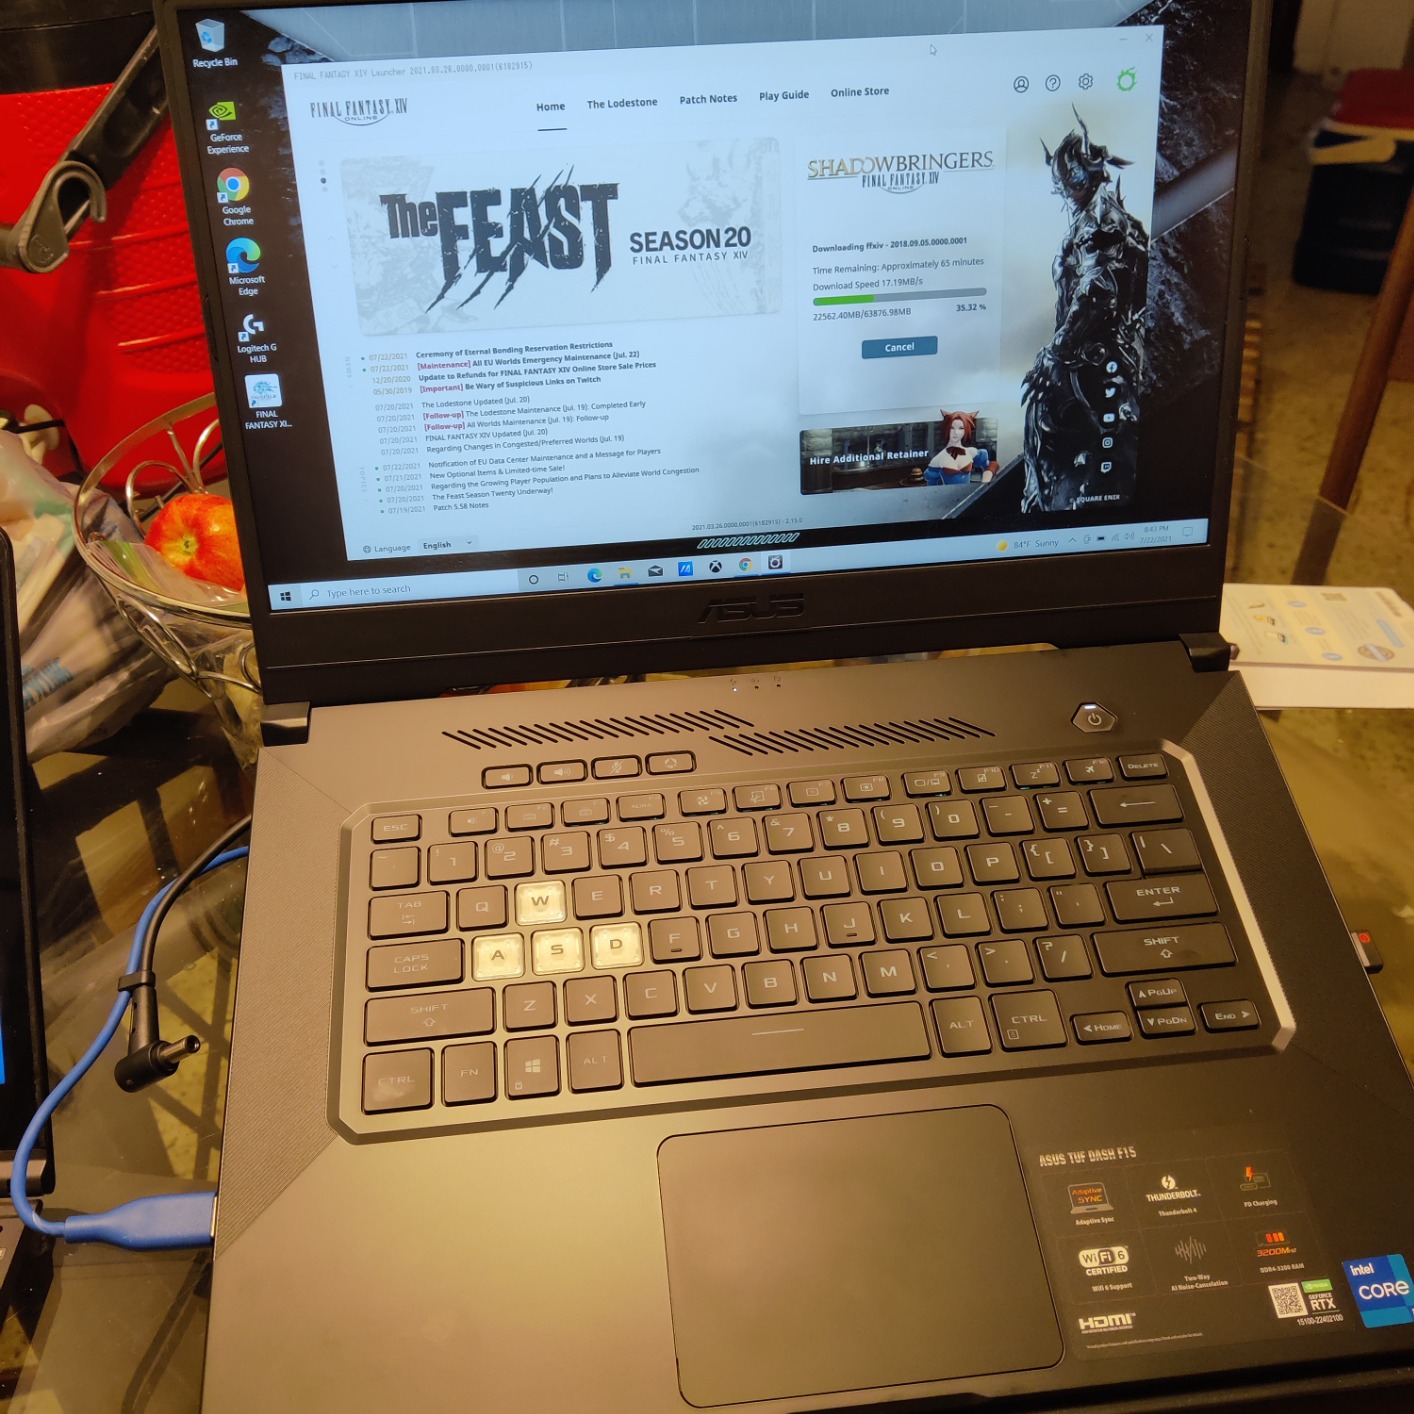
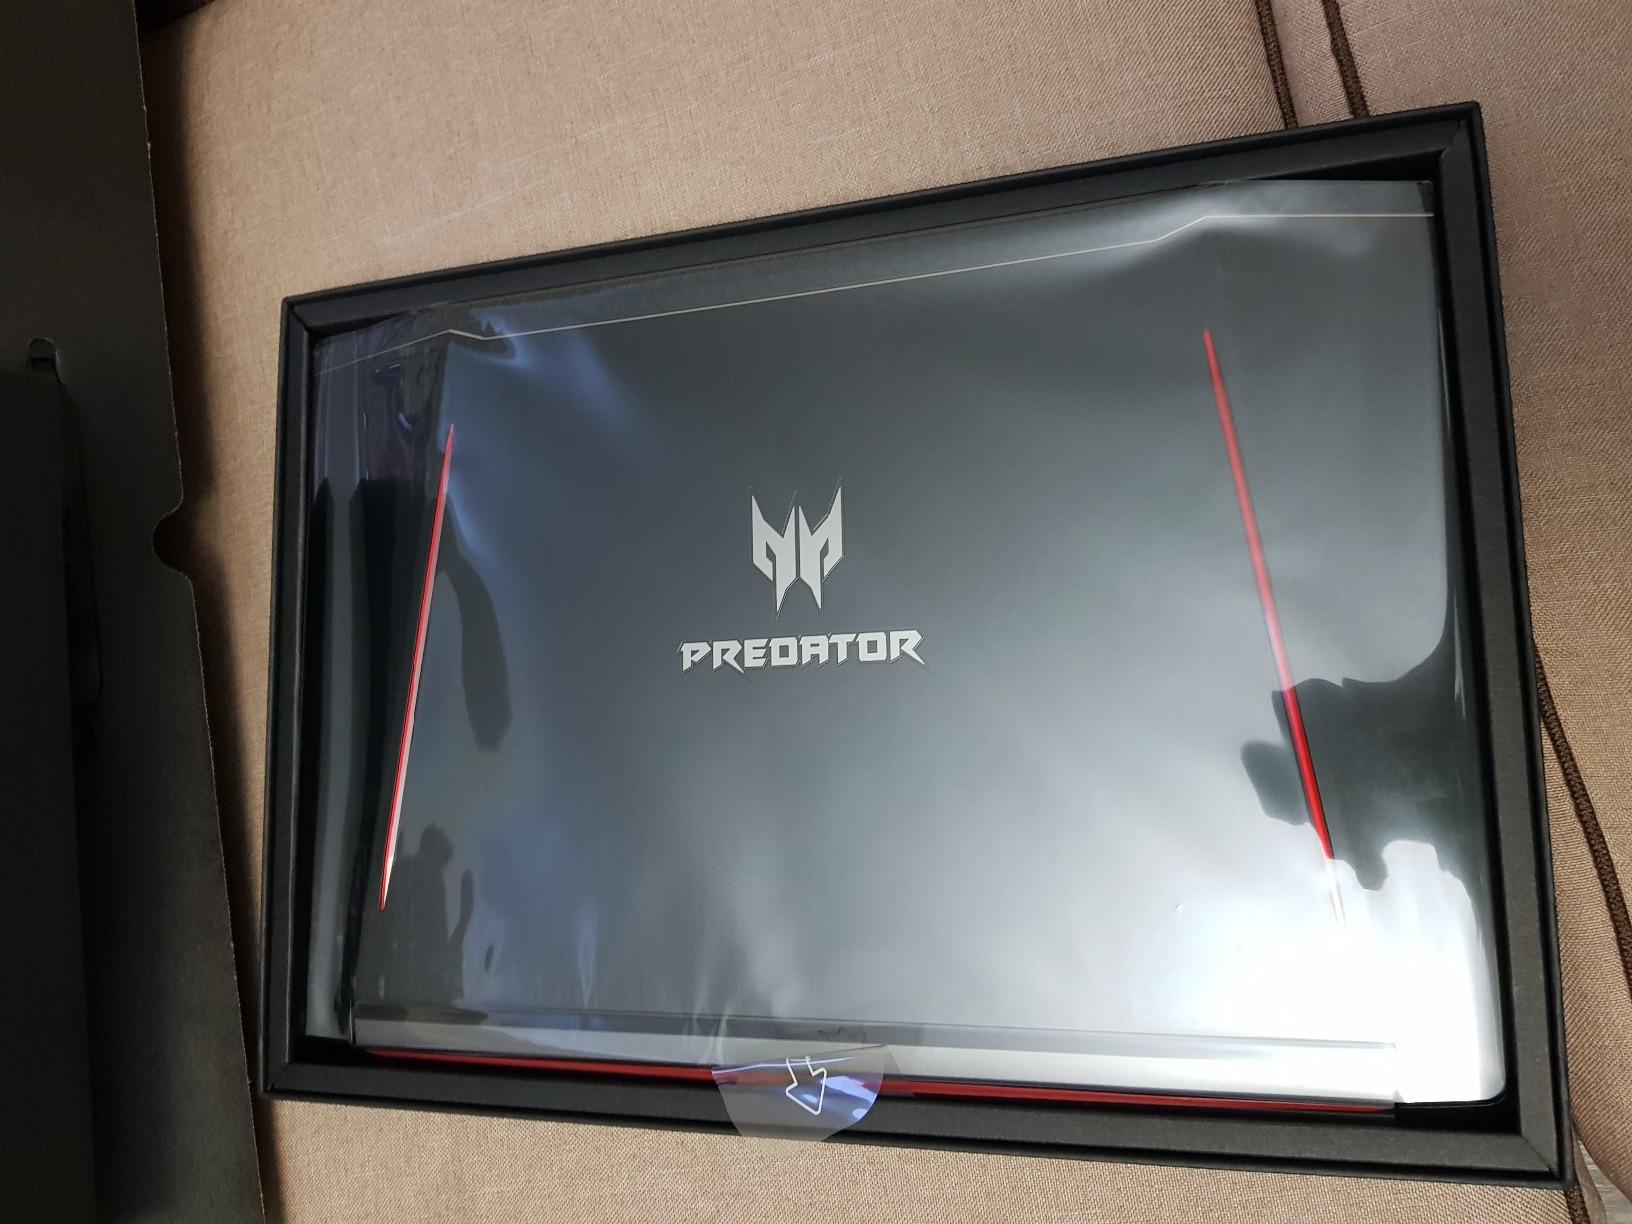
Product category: laptop
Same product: no